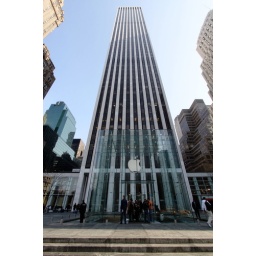
A very interesting Apple Store in New York. The glass structure houses the entrance to a big store underground.